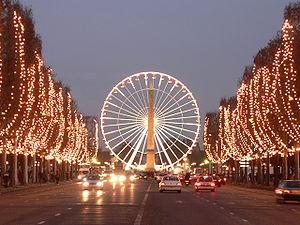
Paris, France